Shikharji

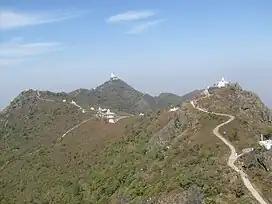
Jain Temples at Shikarji

Shikharji, also known as Sammet or Sammed Shikharji, is one of the holiest pilgrimage sites for Jains, in Giridih district, Jharkhand. It is located on Parasnath hill, the highest mountain in the state of Jharkhand. It is the most important Jain Tirtha (pilgrimage site), for it is the place where twenty of the twenty-four Jain tirthankaras (supreme preachers of Dharma) along with many other monks attained Moksha. It is one of the seven principal pilgrimage destinations along with Girnar, Pawapuri, Champapuri, Dilwara, Palitana and Ashtapad Kailash.